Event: Nepal Earthquake
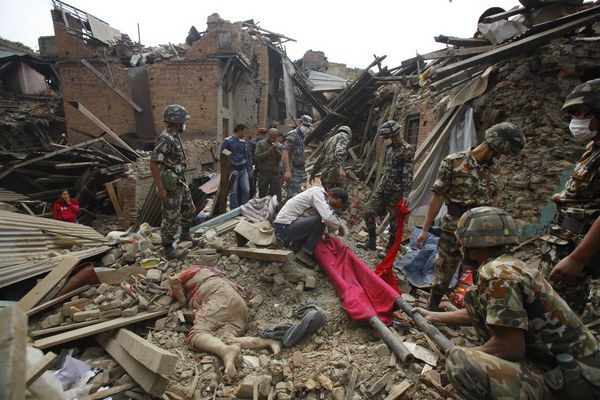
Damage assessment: damage